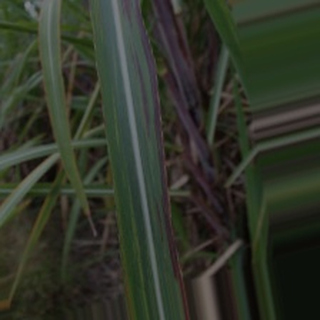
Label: sugarcane_bacterial_blight